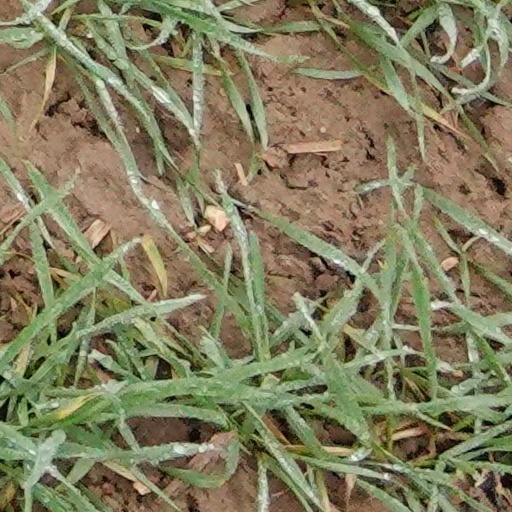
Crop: wheat